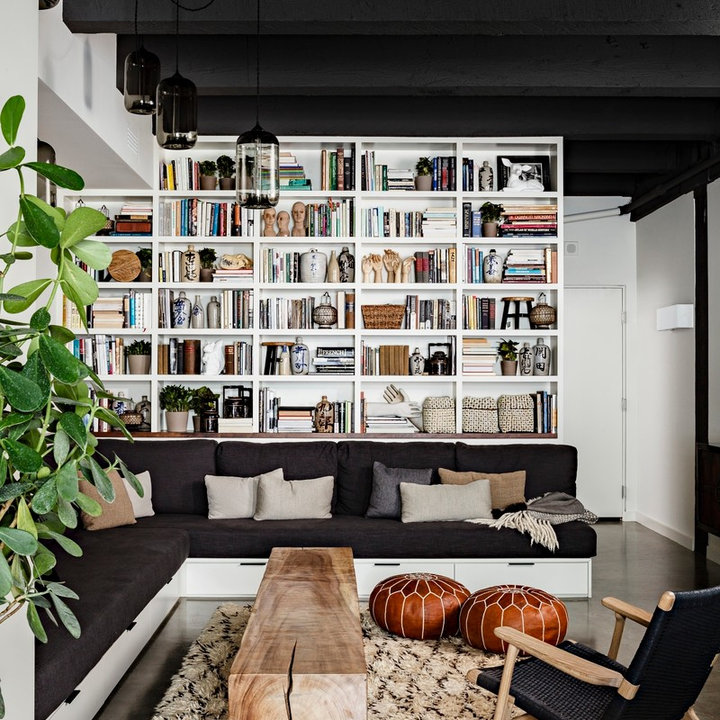
Style: Vintage